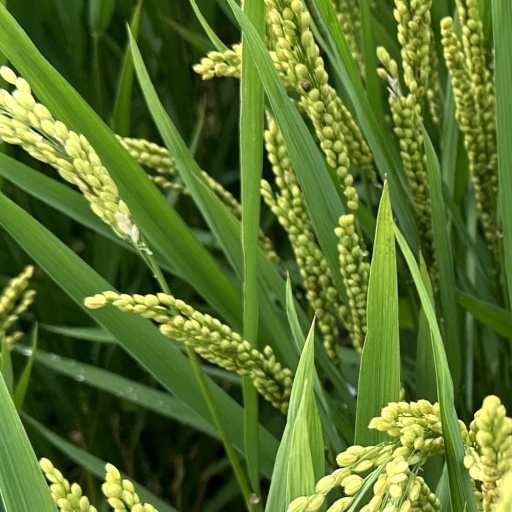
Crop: rice